Describe the emotion expressed in this image:  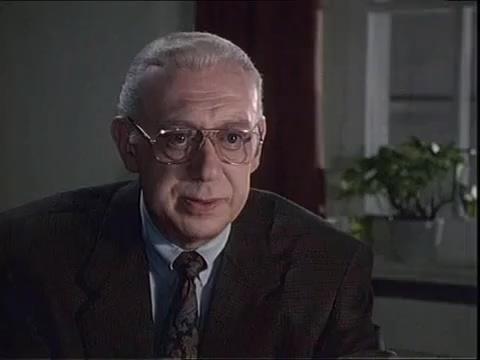
This person displays Fear, valence and arousal with low intensity.